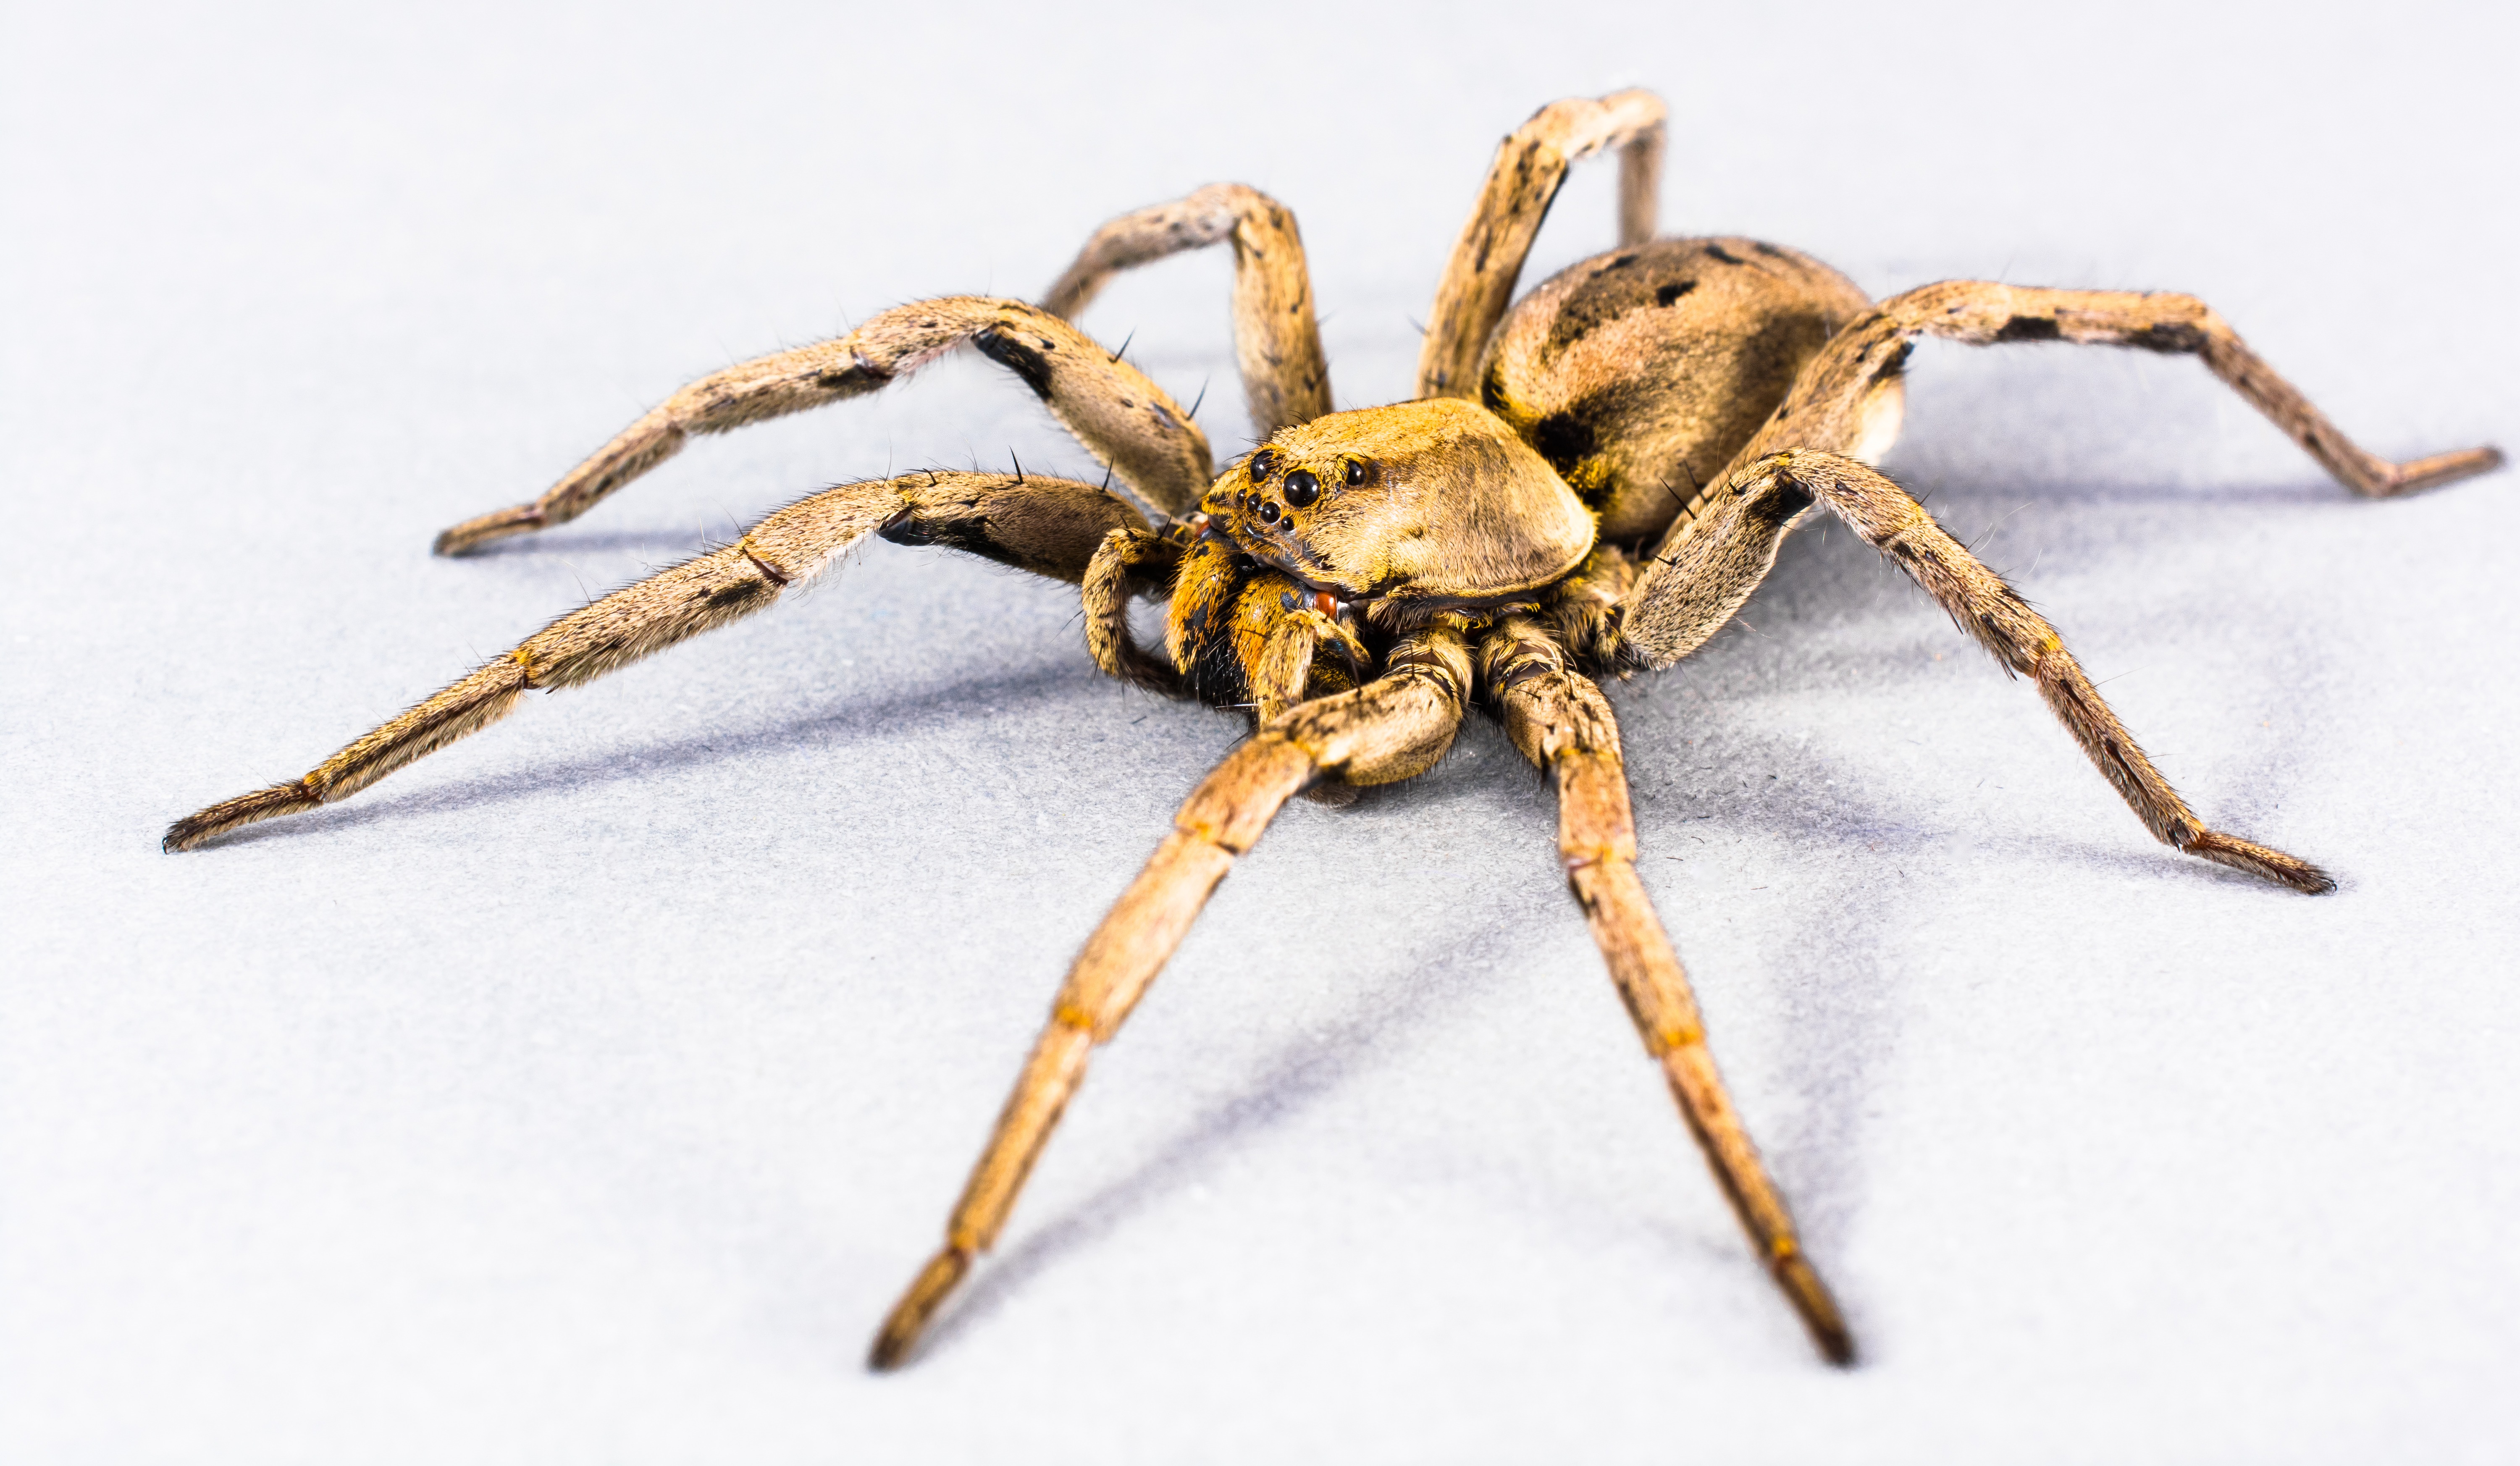
insect, close, fauna, invertebrate, close up, spider, arachnid, tarantula, macro photography, arthropod, wolf spider, araneus, orb weaver spider